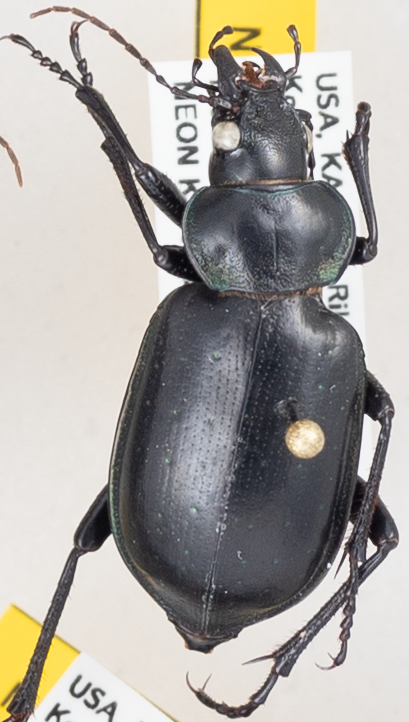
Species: Calosoma affine
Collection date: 2018-08-30
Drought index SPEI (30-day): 1.514
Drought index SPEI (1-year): -1.834
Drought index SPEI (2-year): -1.082